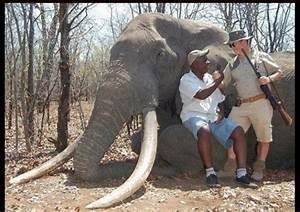
elephant